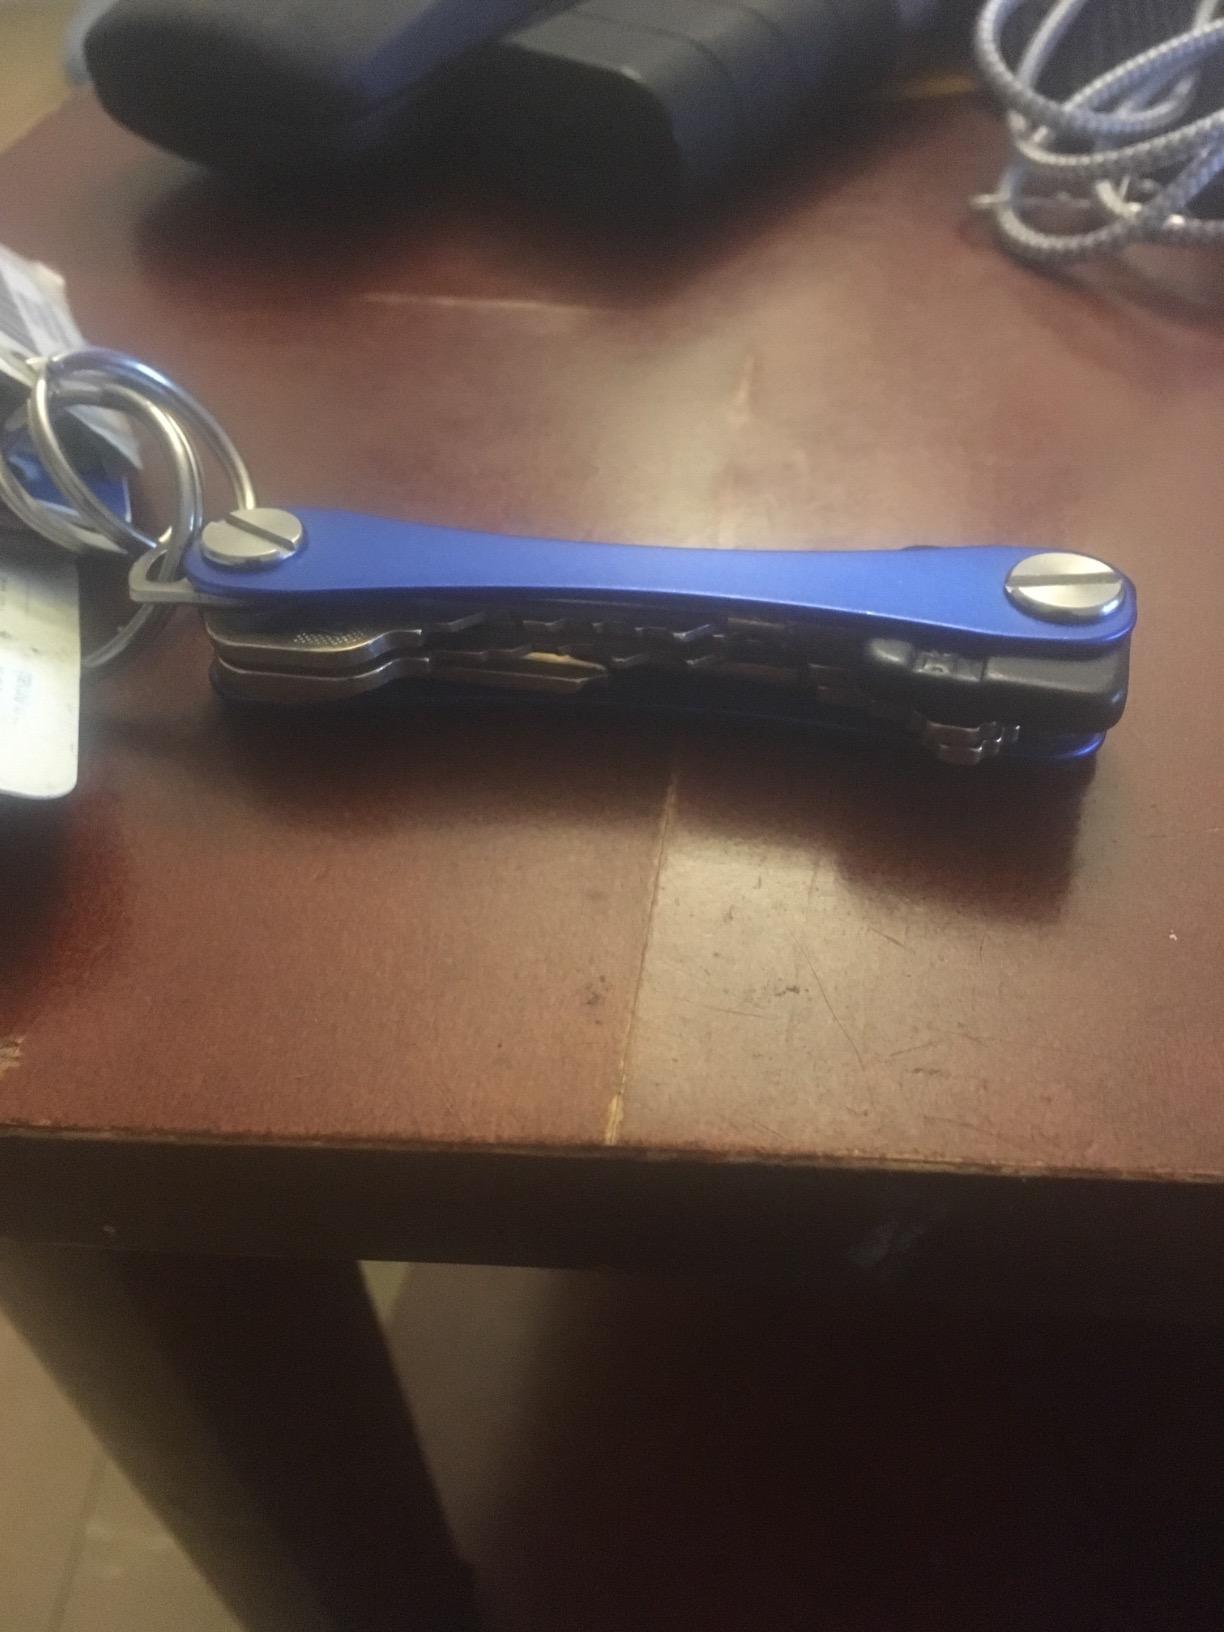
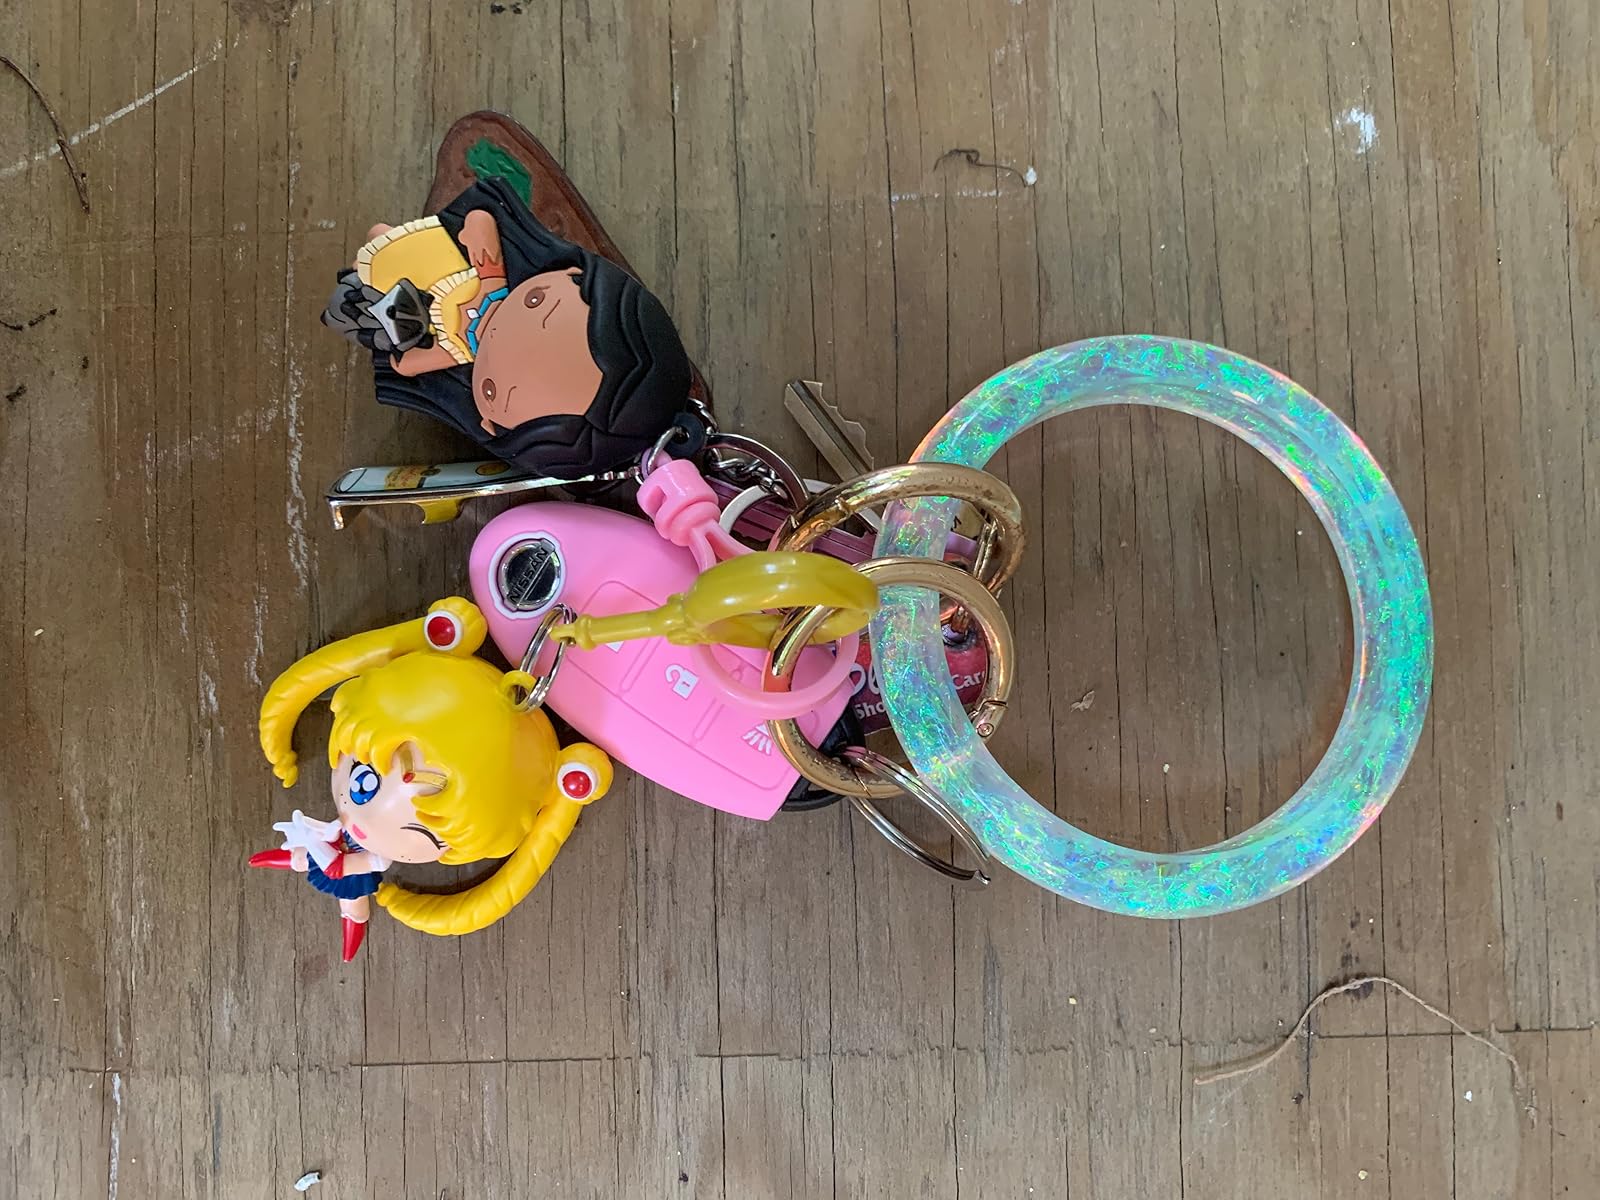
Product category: accessories_keychain
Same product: no